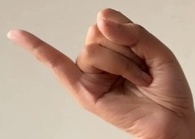
ASL sign: J